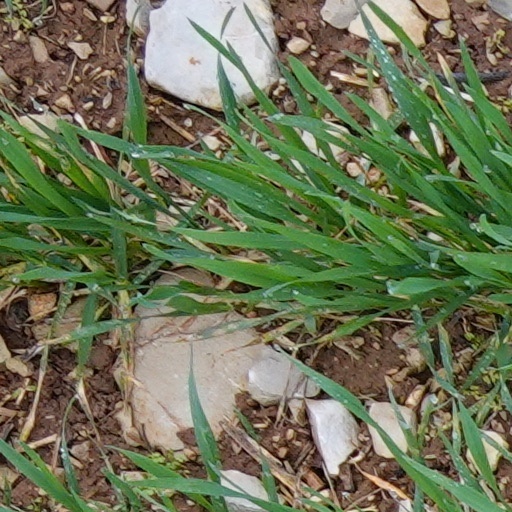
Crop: wheat